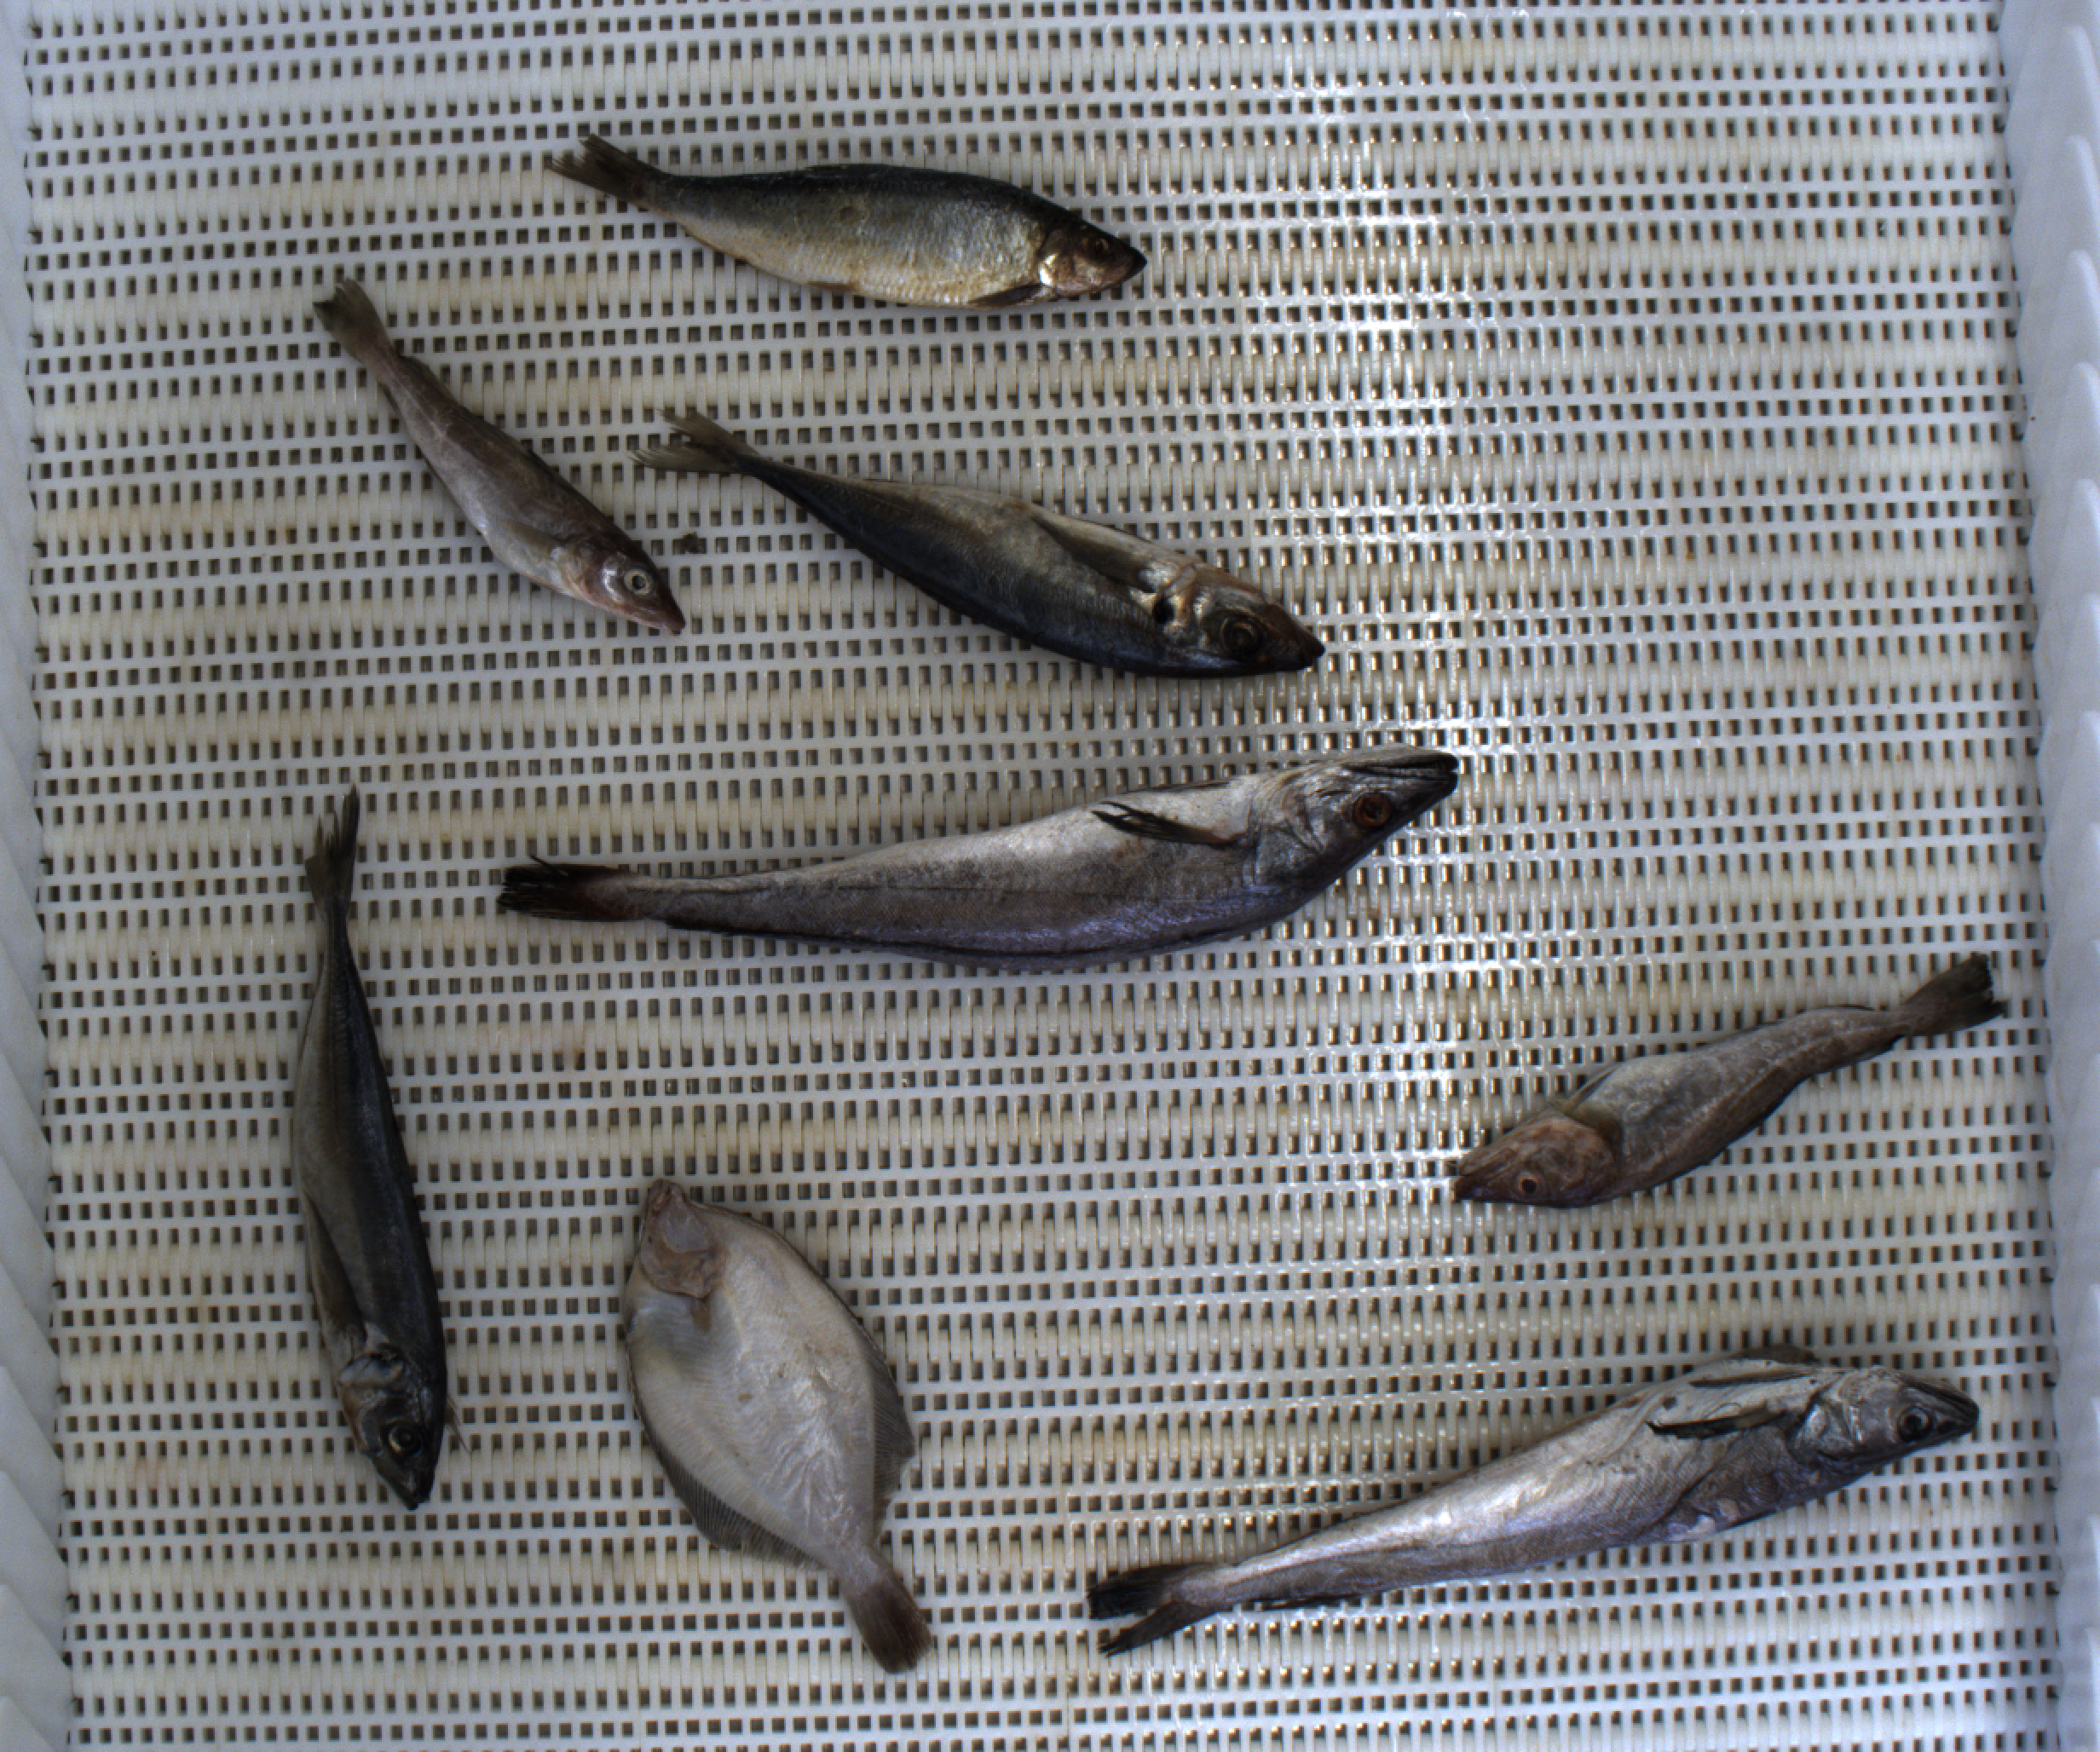
Total fish: 8
Cod: 2
Haddock: 0
Whiting: 0
Hake: 2
Horse mackerel: 2
Saithe: 0
Other: 2